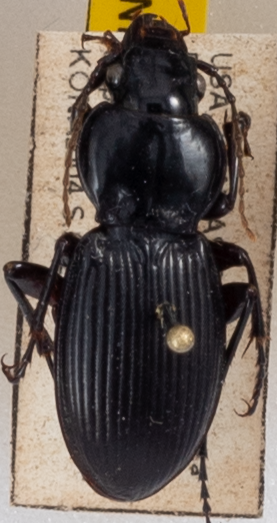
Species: Cyclotrachelus sodalis
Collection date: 2023-07-05
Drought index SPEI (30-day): -0.556
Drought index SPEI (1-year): -1.13
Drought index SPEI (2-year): -0.62